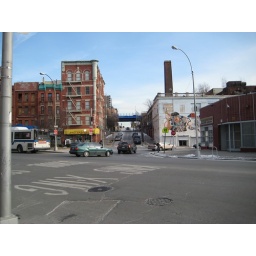
This bridge carries a surface street over another surface street, due to the hilly nature of the Bronx.